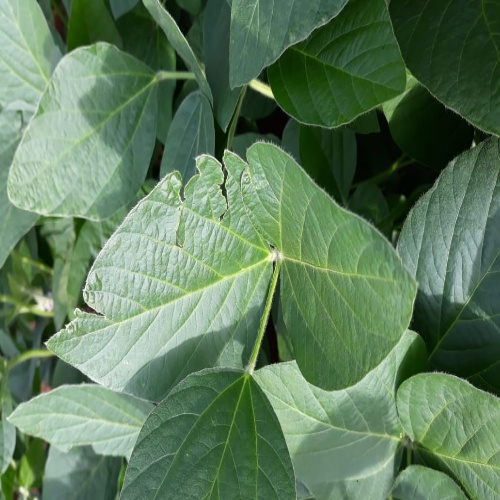
Label: Caterpillar